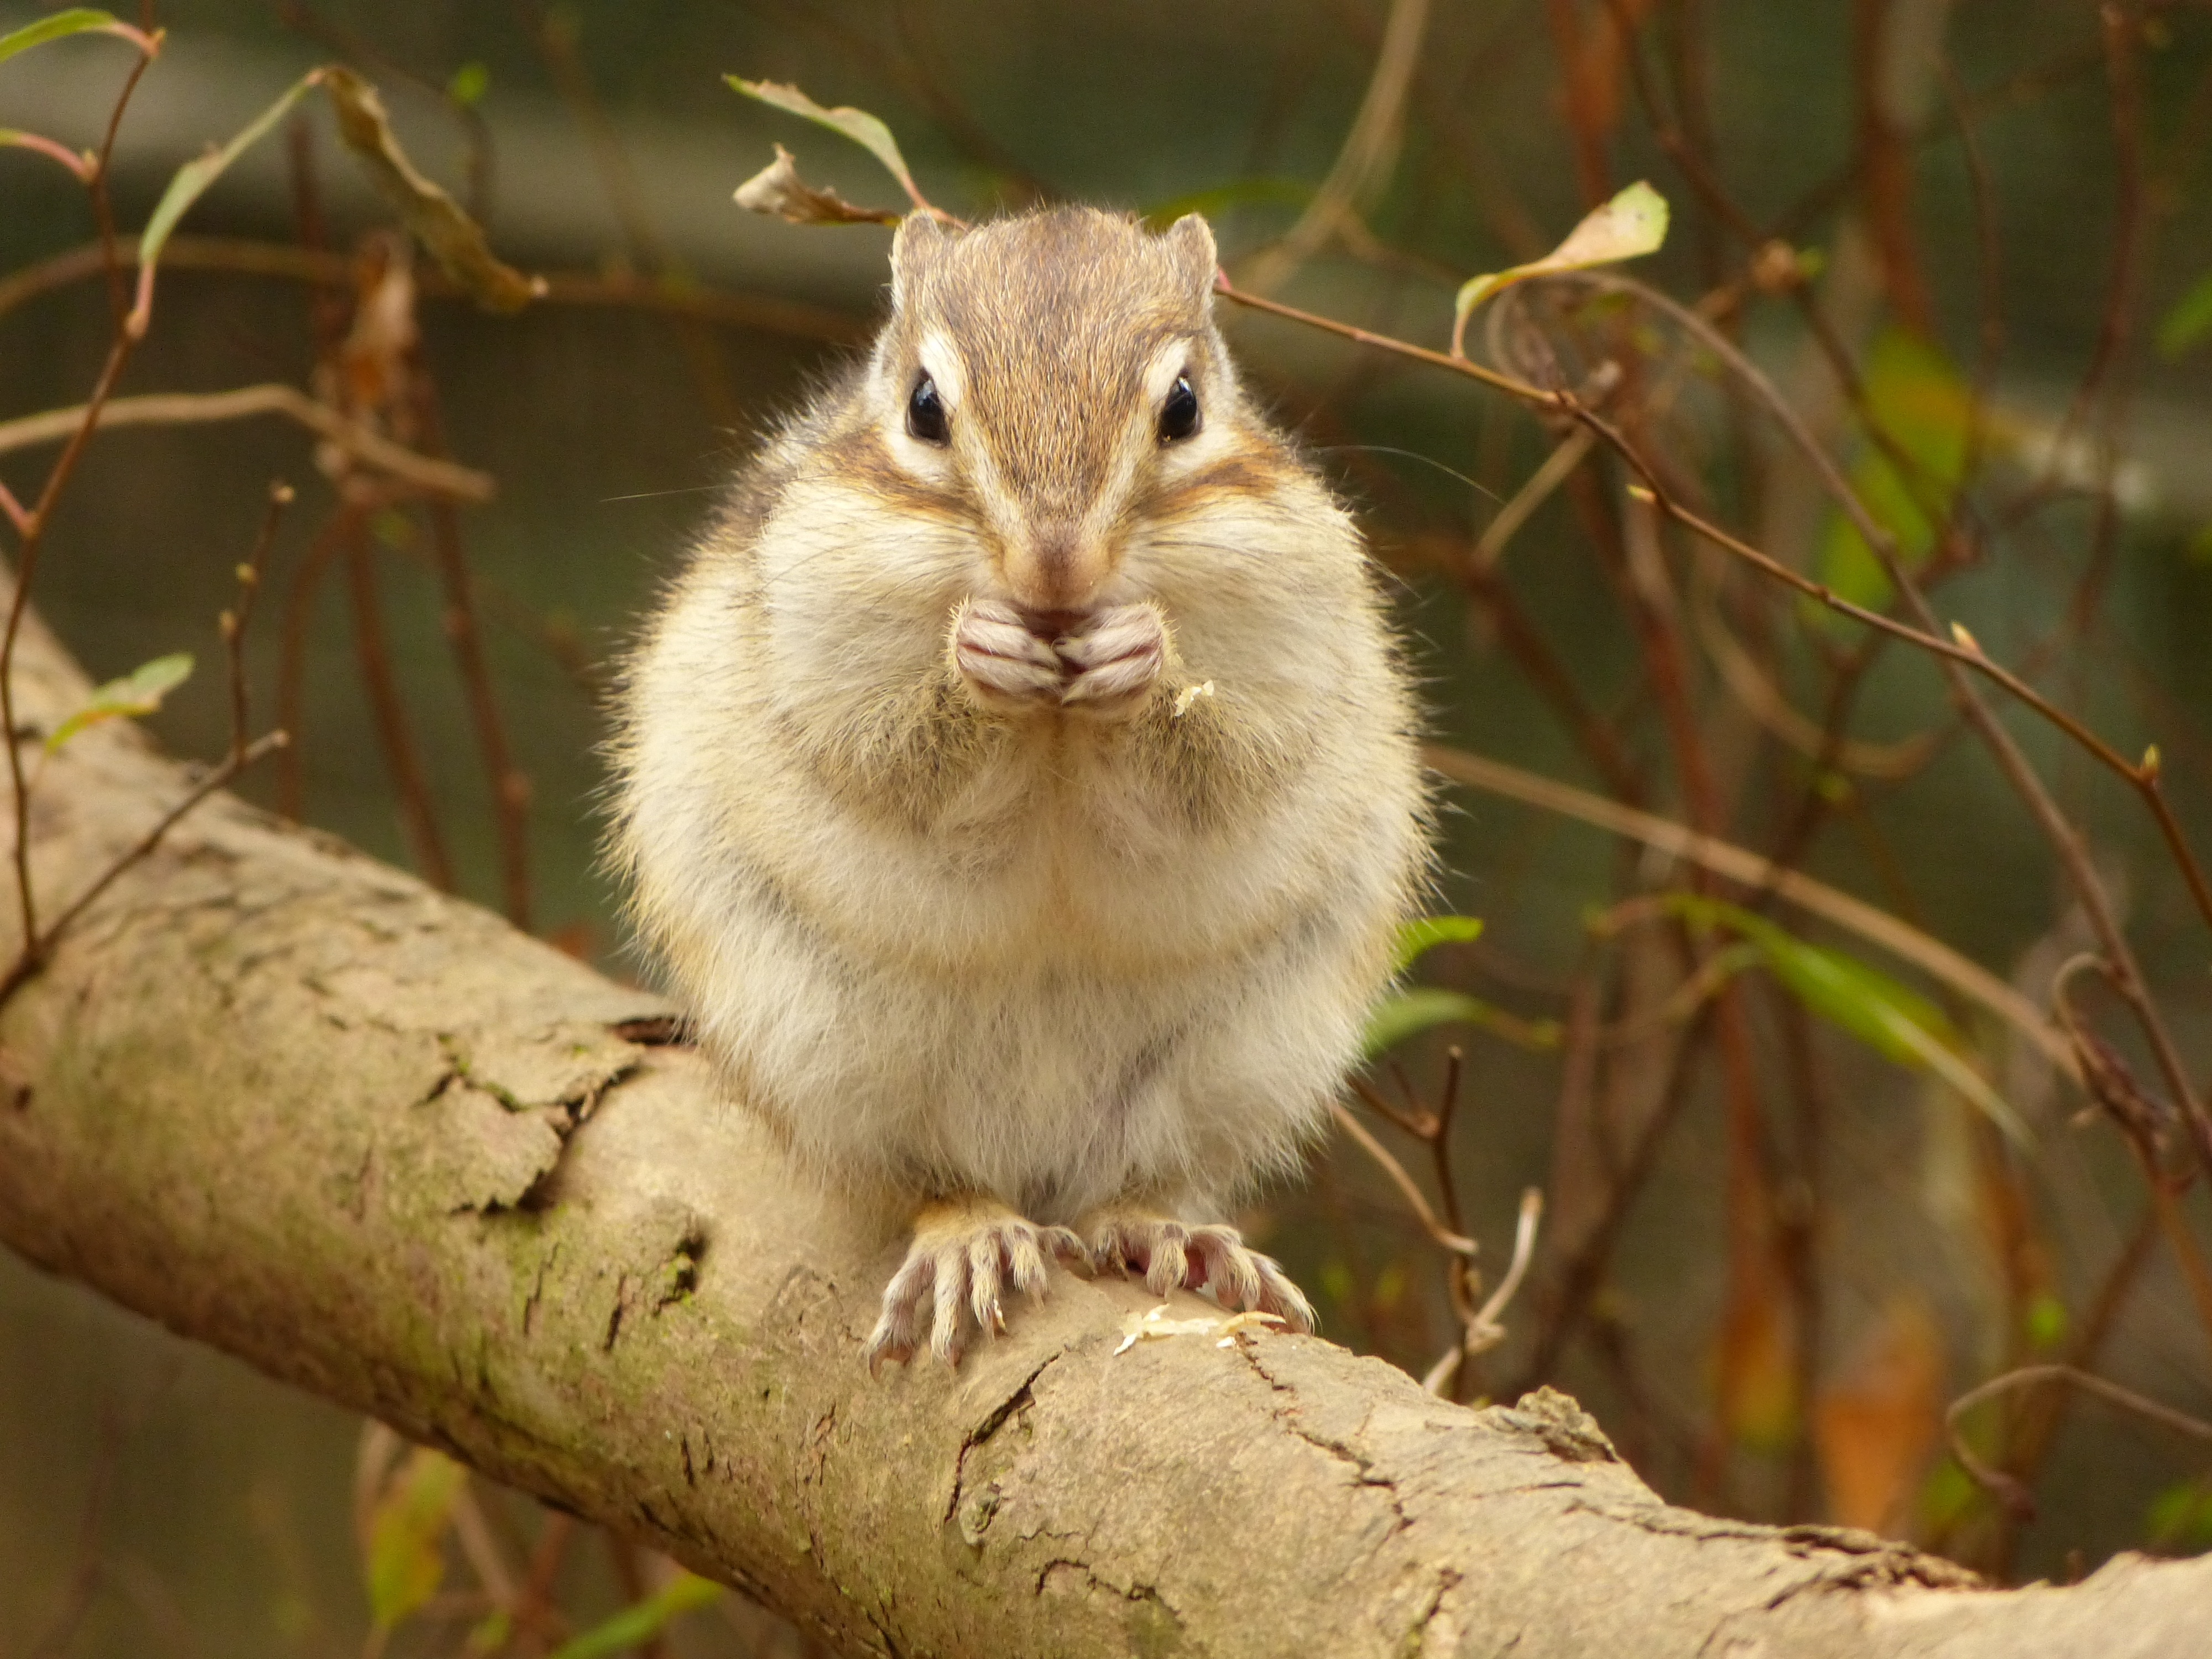
nature, branch, mouse, animal, wildlife, mammal, squirrel, rodent, fauna, whiskers, vertebrate, chipmunk, diet, gerbil, fox squirrel